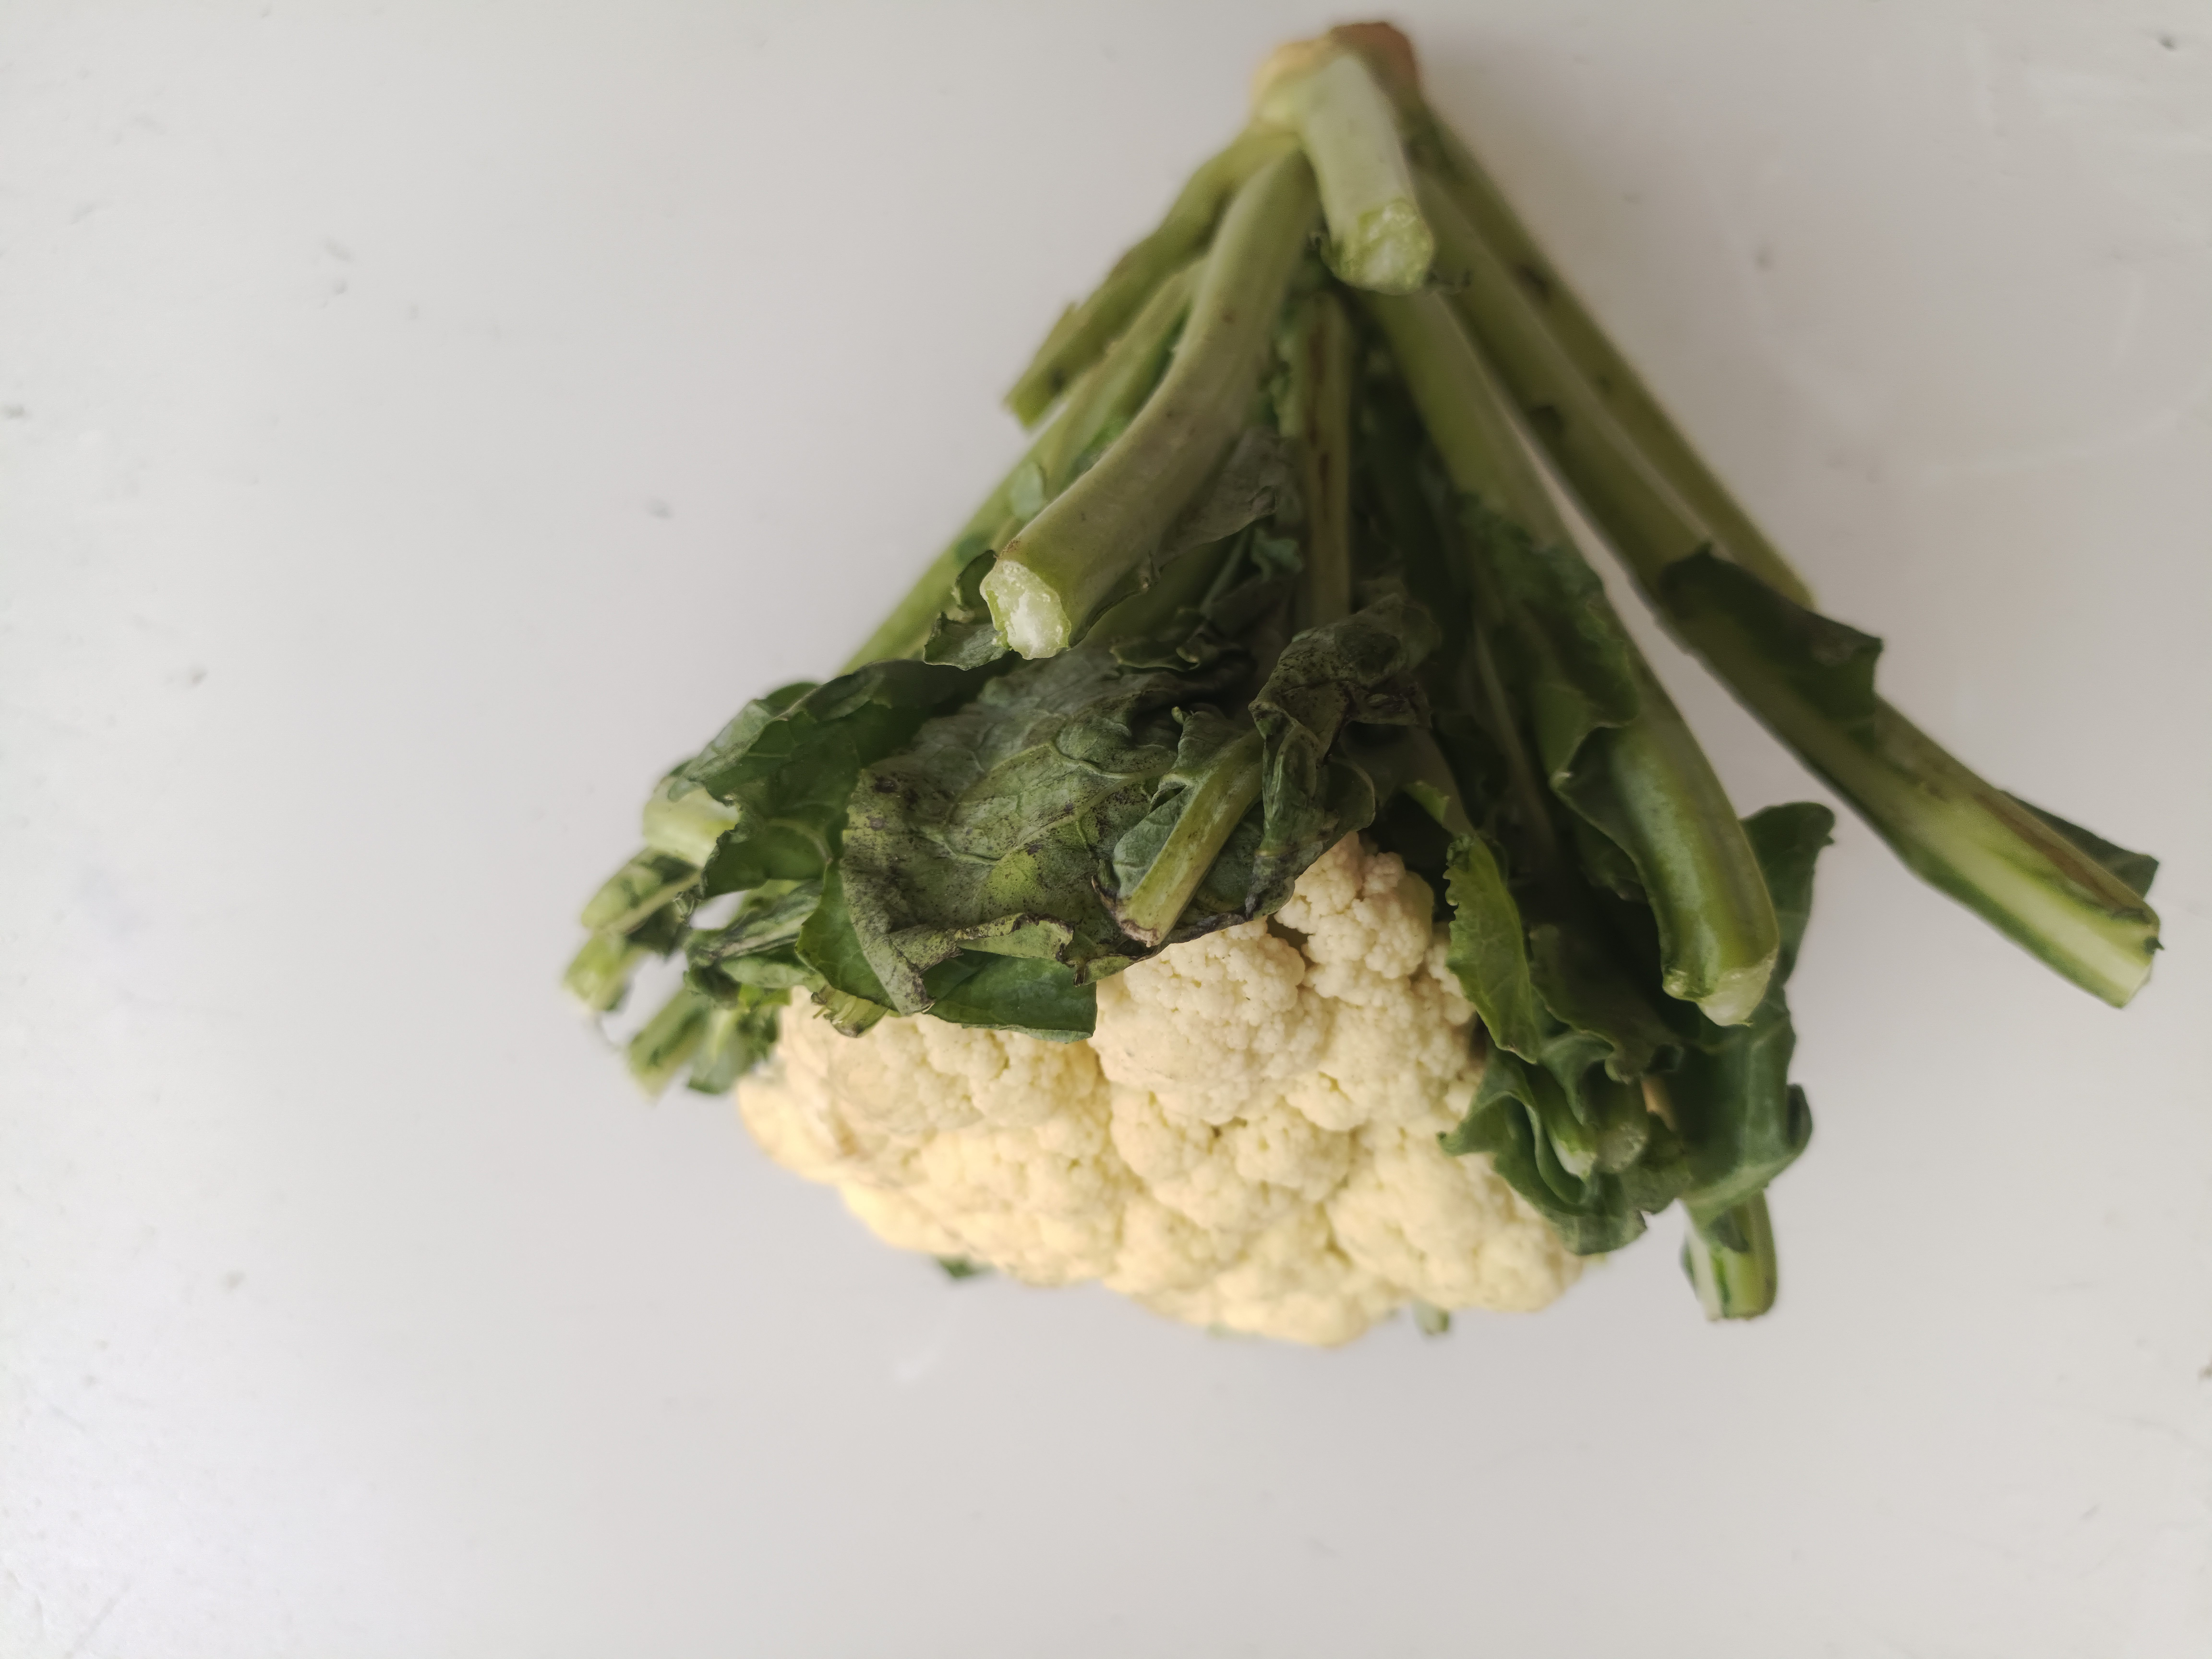
Label: Brassica oleracea